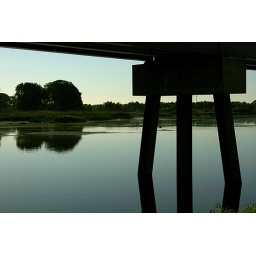
water under the bridge